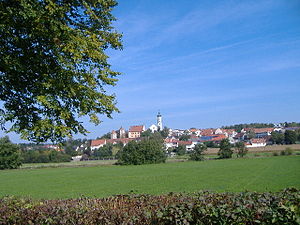
Bissingen (Bayern)
Bissingen er en købstad i Landkreis Dillingen an der Donau i Regierungsbezirks Schwaben i den tyske delstat Bayern, med knap 3.800 indbyggere.